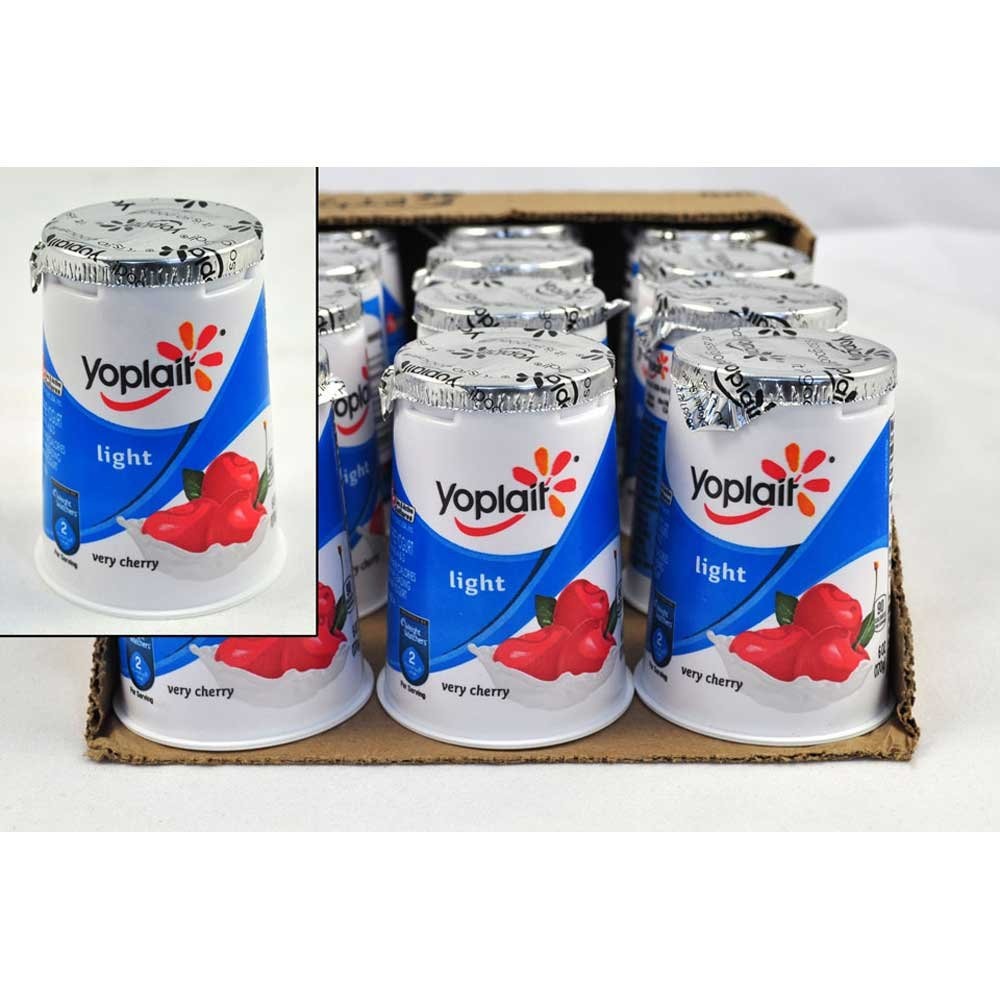
Item Name: Yoplait Light Very Cherry Yogurt, 6 Ounce
Bullet Point 1: Important - Refrigerated items are perishable and tend to have short shelf lives - some of these can be as little as two weeks from the date of receipt - if you are ordering a large quantity, or are otherwise concerned about expiration dates, consider a frozen product.
Bullet Point 2: Ships refrigerated, CANNOT be cancelled after being processed.
Product Description: Grocery
Value: 12.0
Unit: count

Price: 53.82